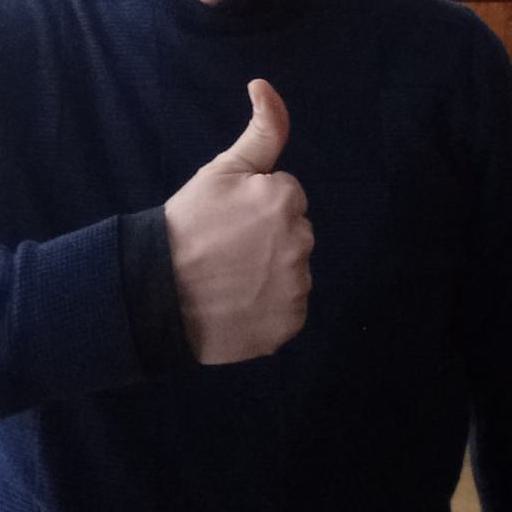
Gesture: like